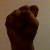
The image shows a hand gesture representing the letter 'S' in Indian Sign Language.